A. Wallace Tashima

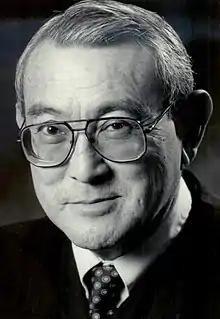

Atsushi Wallace Tashima (born June 24, 1934) is a Senior United States circuit judge of the United States Court of Appeals for the Ninth Circuit and a former United States District Judge of the United States District Court for the Central District of California. He is the third Asian American and first Japanese American to be appointed to a United States Court of Appeals.